1275

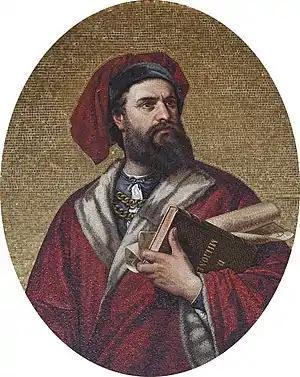
Mosaic of Marco Polo (c. 1254–1324)

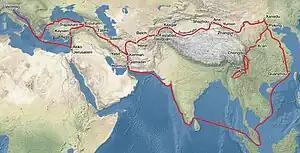
Travels of Marco Polo (1271–1295)

Year 1275 (MCCLXXV) was a common year starting on Tuesday of the Julian calendar.